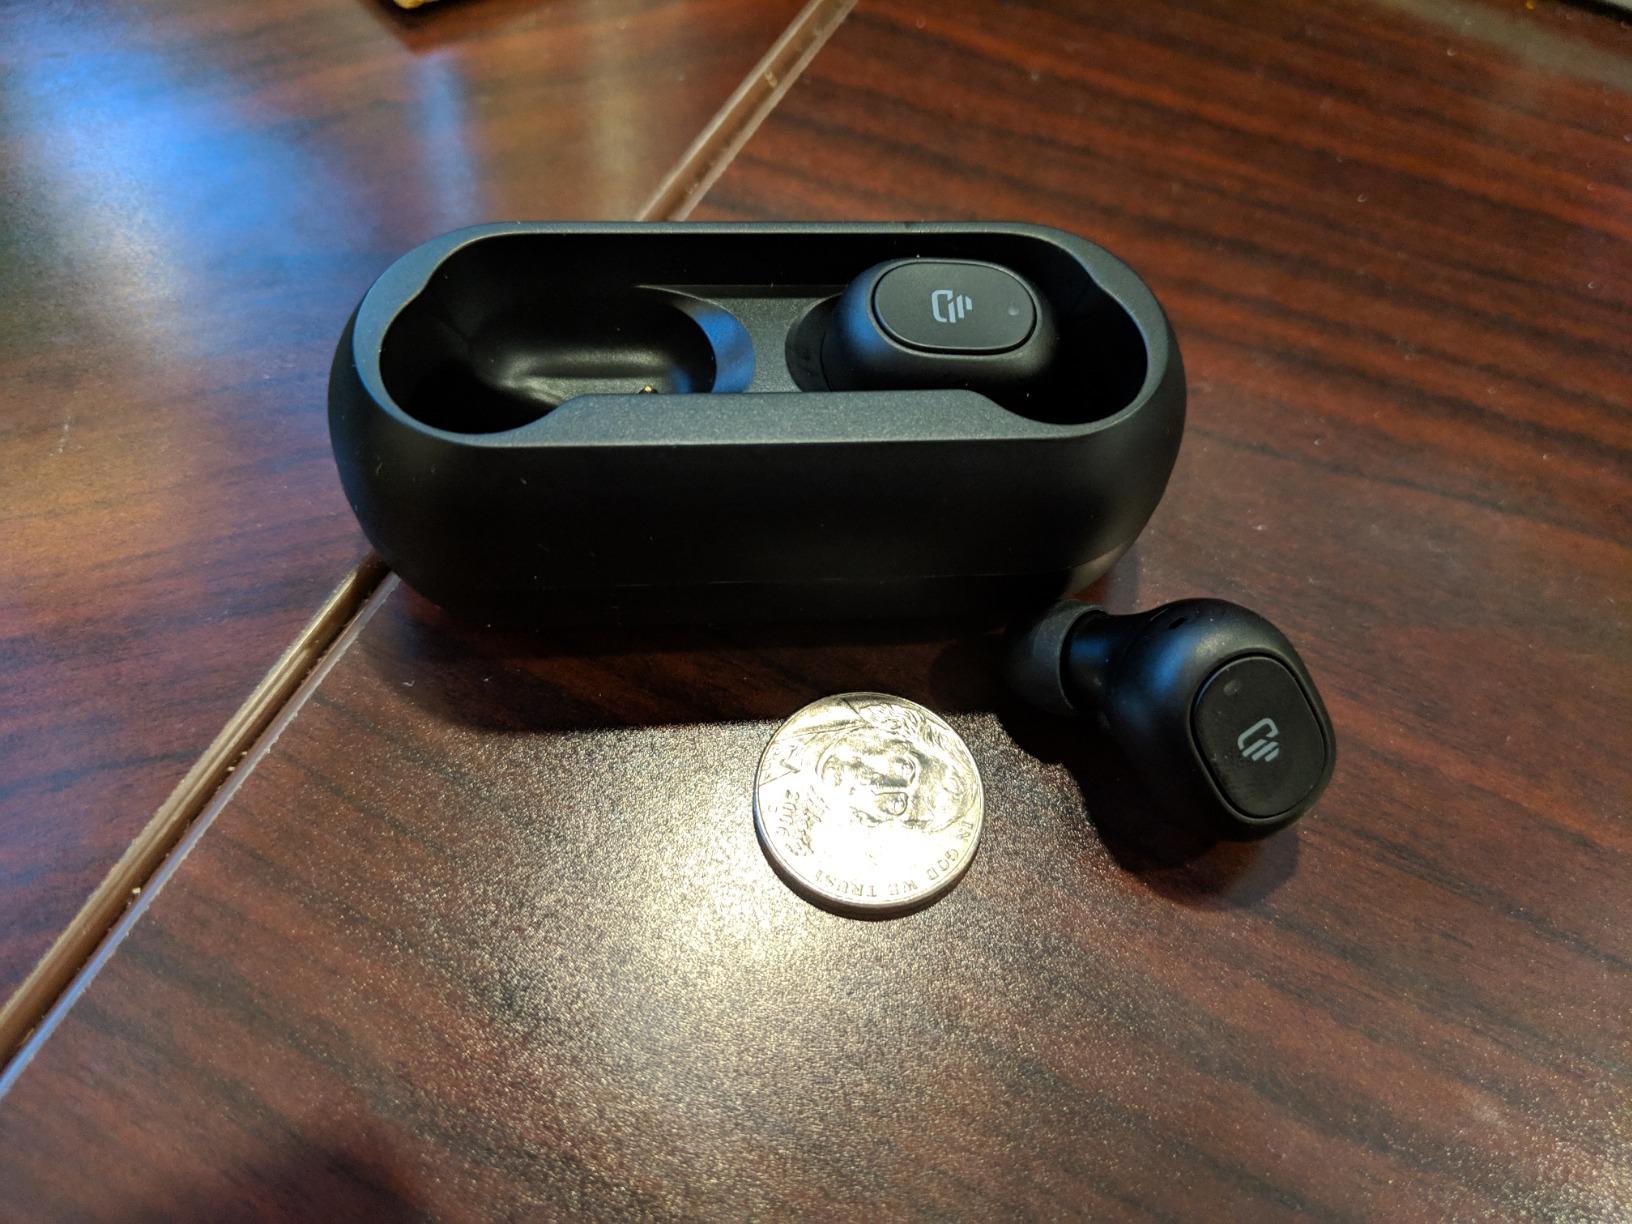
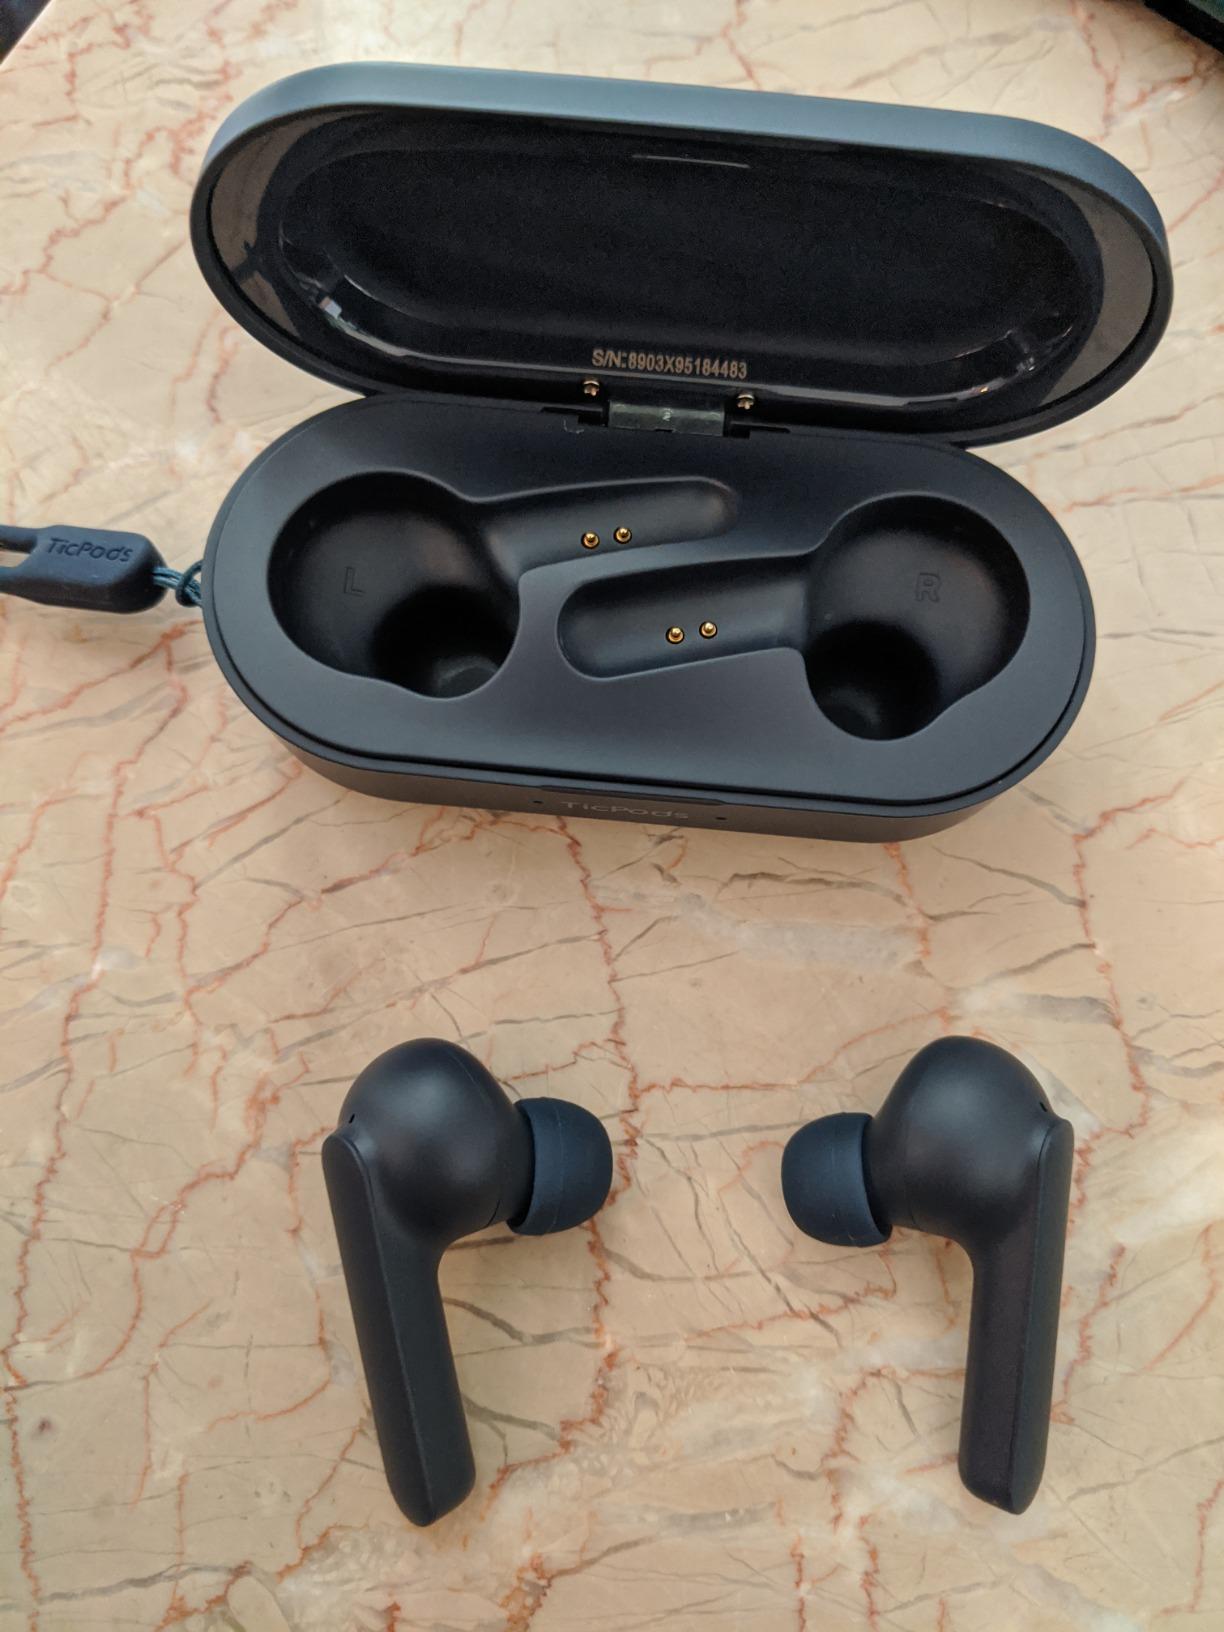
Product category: earbuds
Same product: no